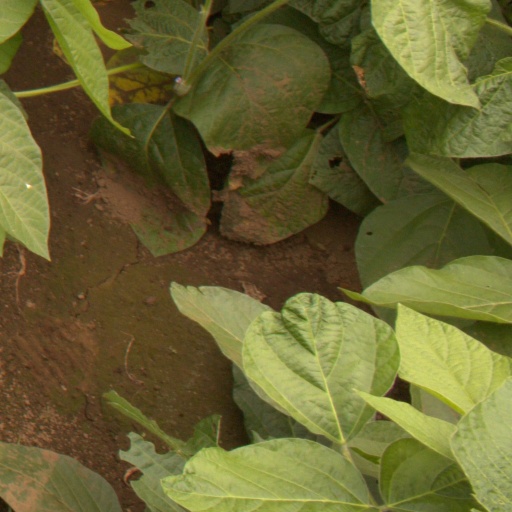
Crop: soybean